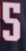
Number: 5